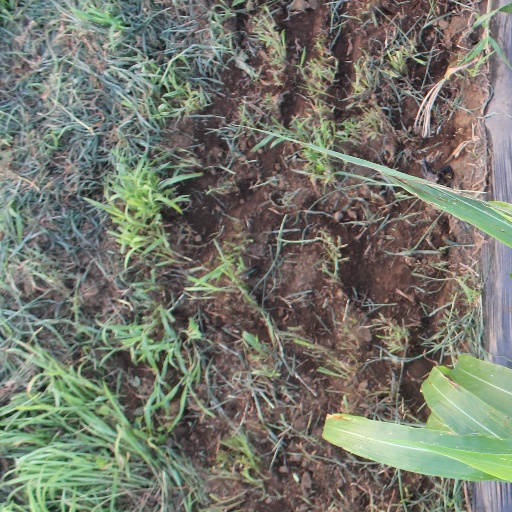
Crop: sorghum